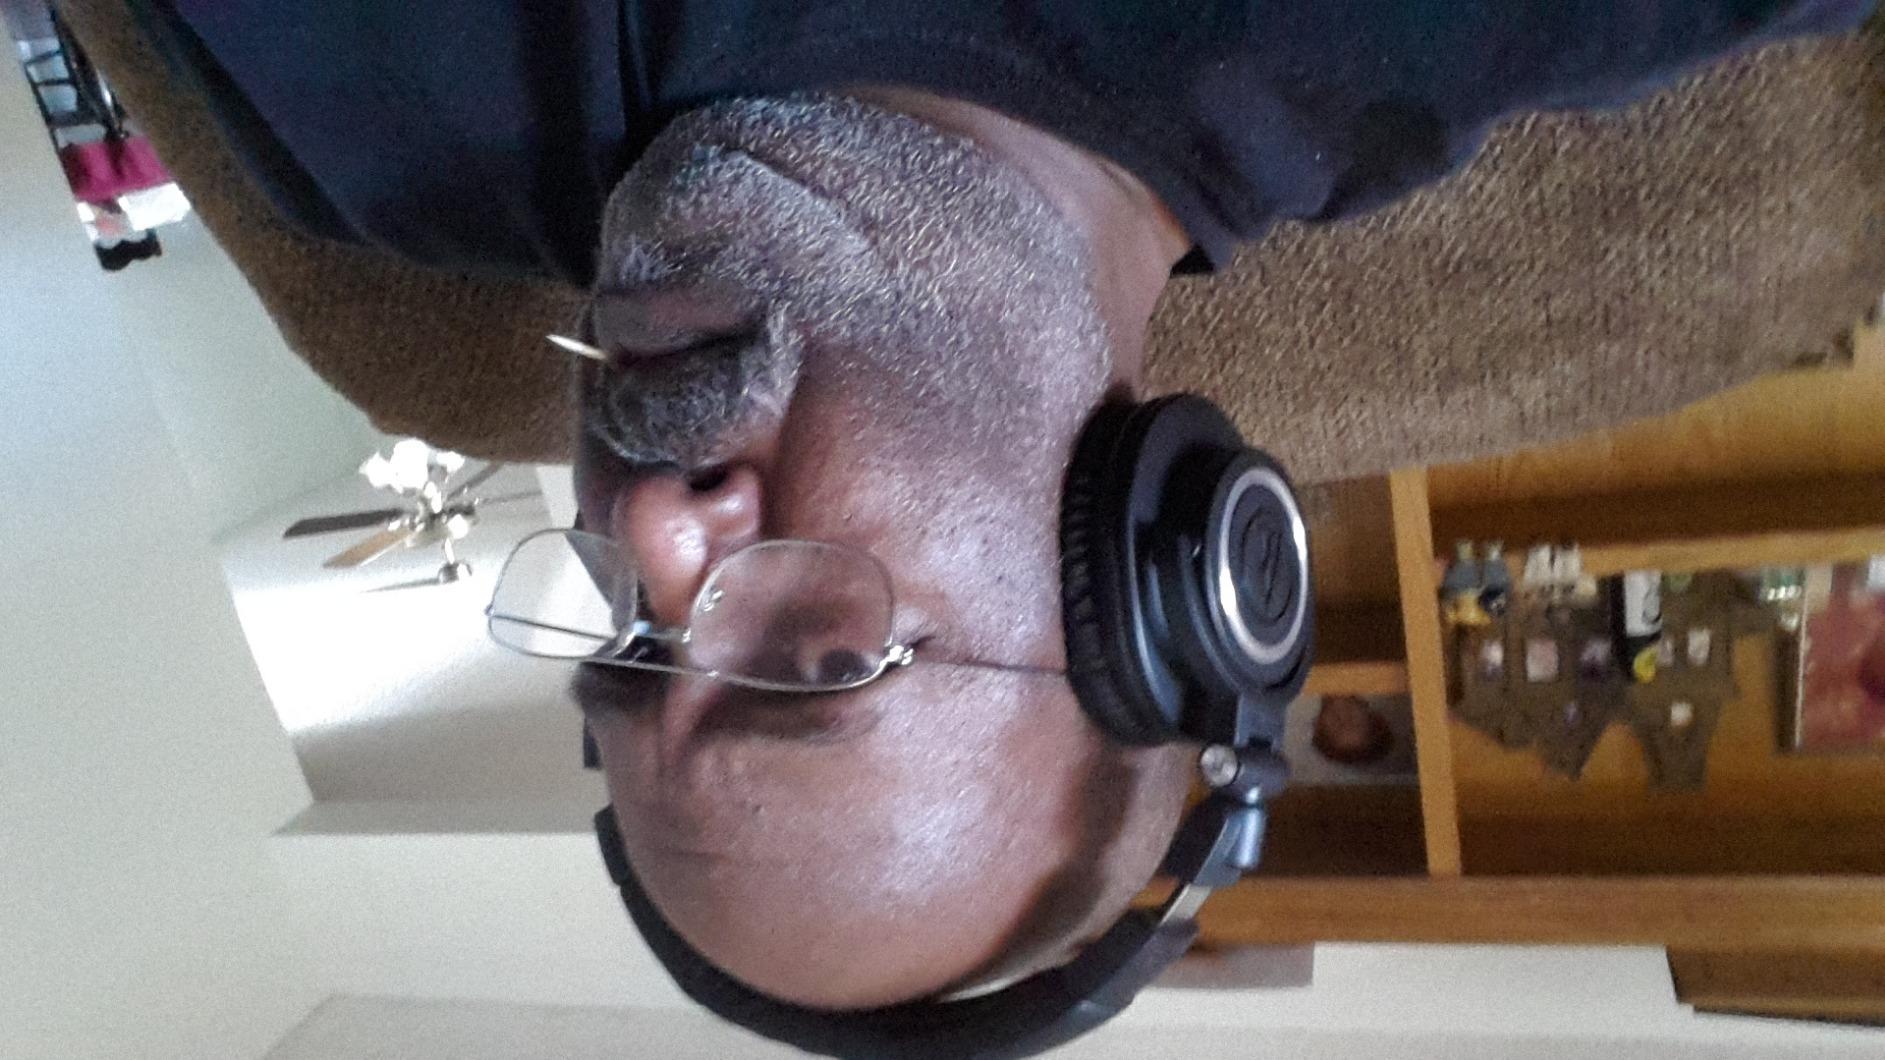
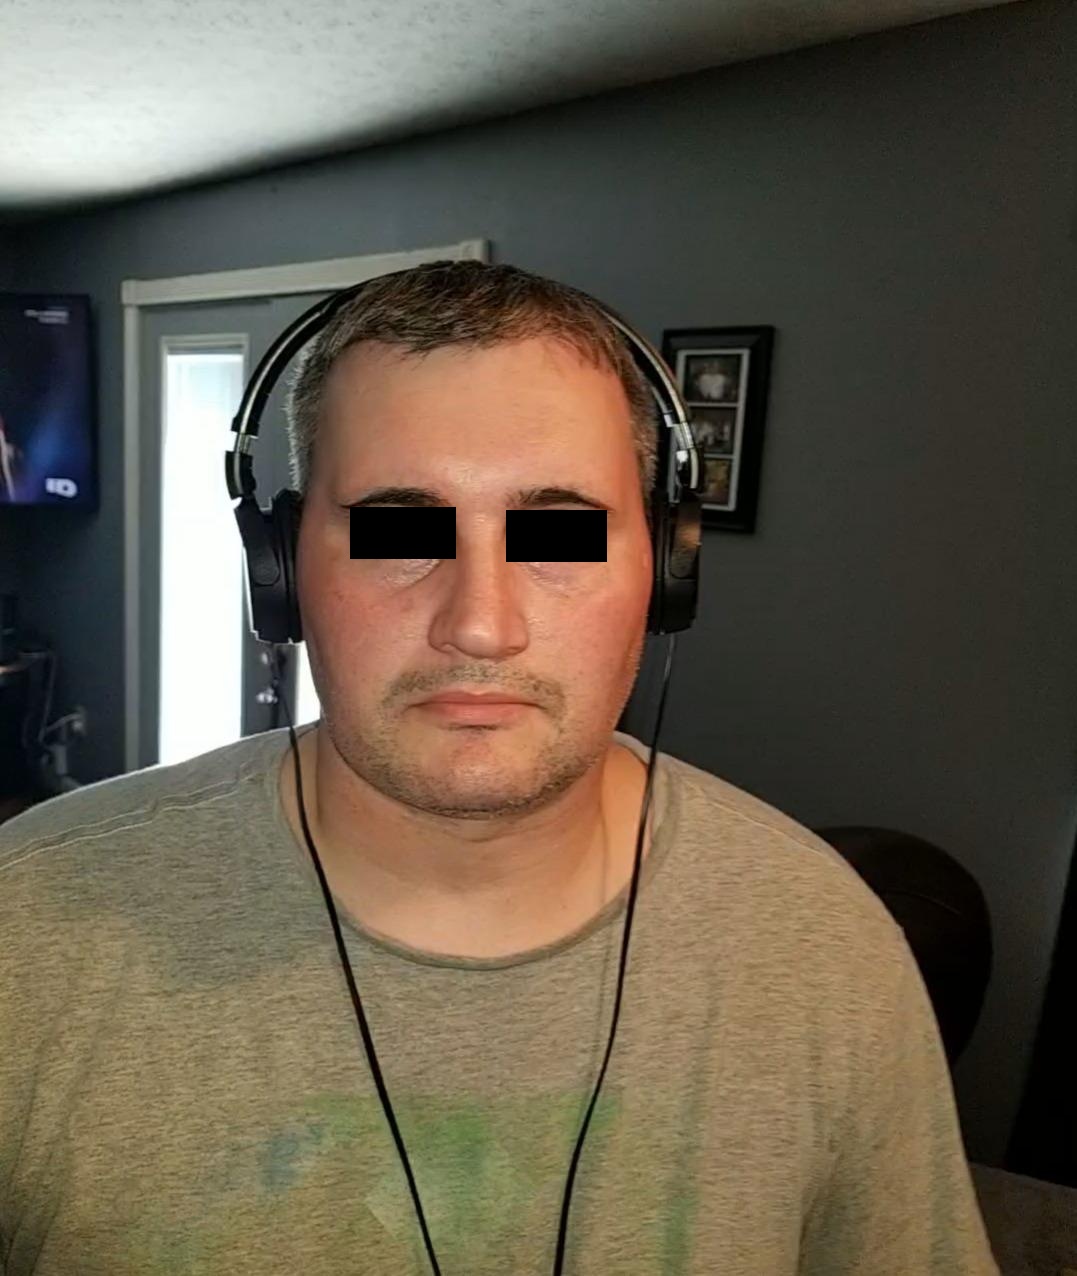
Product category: headphones
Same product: no